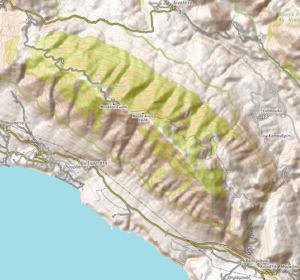
carte réalisée sur umap This map was created from OpenStreetMap project data, collected by the community. This map may be incomplete, and may contain errors. Don't rely solely on it for navigation.
Le mont Aenos ou Ainos est une petite chaîne montagneuse de Céphalonie, une île Ionienne de Grèce. Elle est le prolongement de la chaîne montagneuse du Pinde qui commence en Serbie et traverse l'Albanie. Le point culminant en est le Mégas Sorós à 1 628 m d'altitude. Le parc national du mont Ainos, créé en 1962, suit la ligne des crêtes de la montagne.